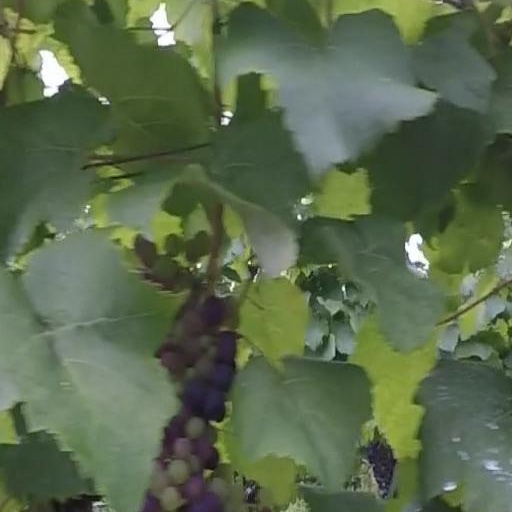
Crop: grape